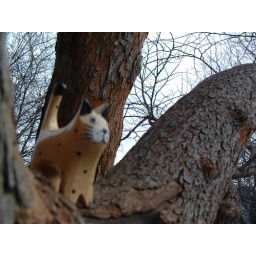
cat in tree